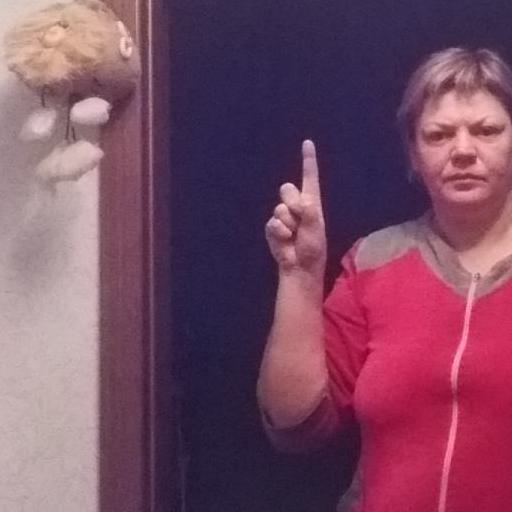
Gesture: one